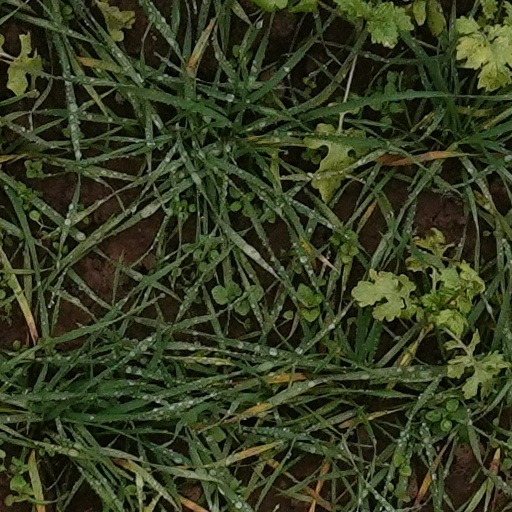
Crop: wheat